San Miguel gneiss

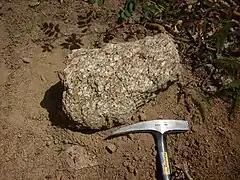
Sample of San Miguel gneiss

The San Miguel gneiss is a Paleoproterozoic pluton in the Nacimiento Mountains of New Mexico. It has a radiometric age of 1.695 billion years, corresponding to the Statherian period.